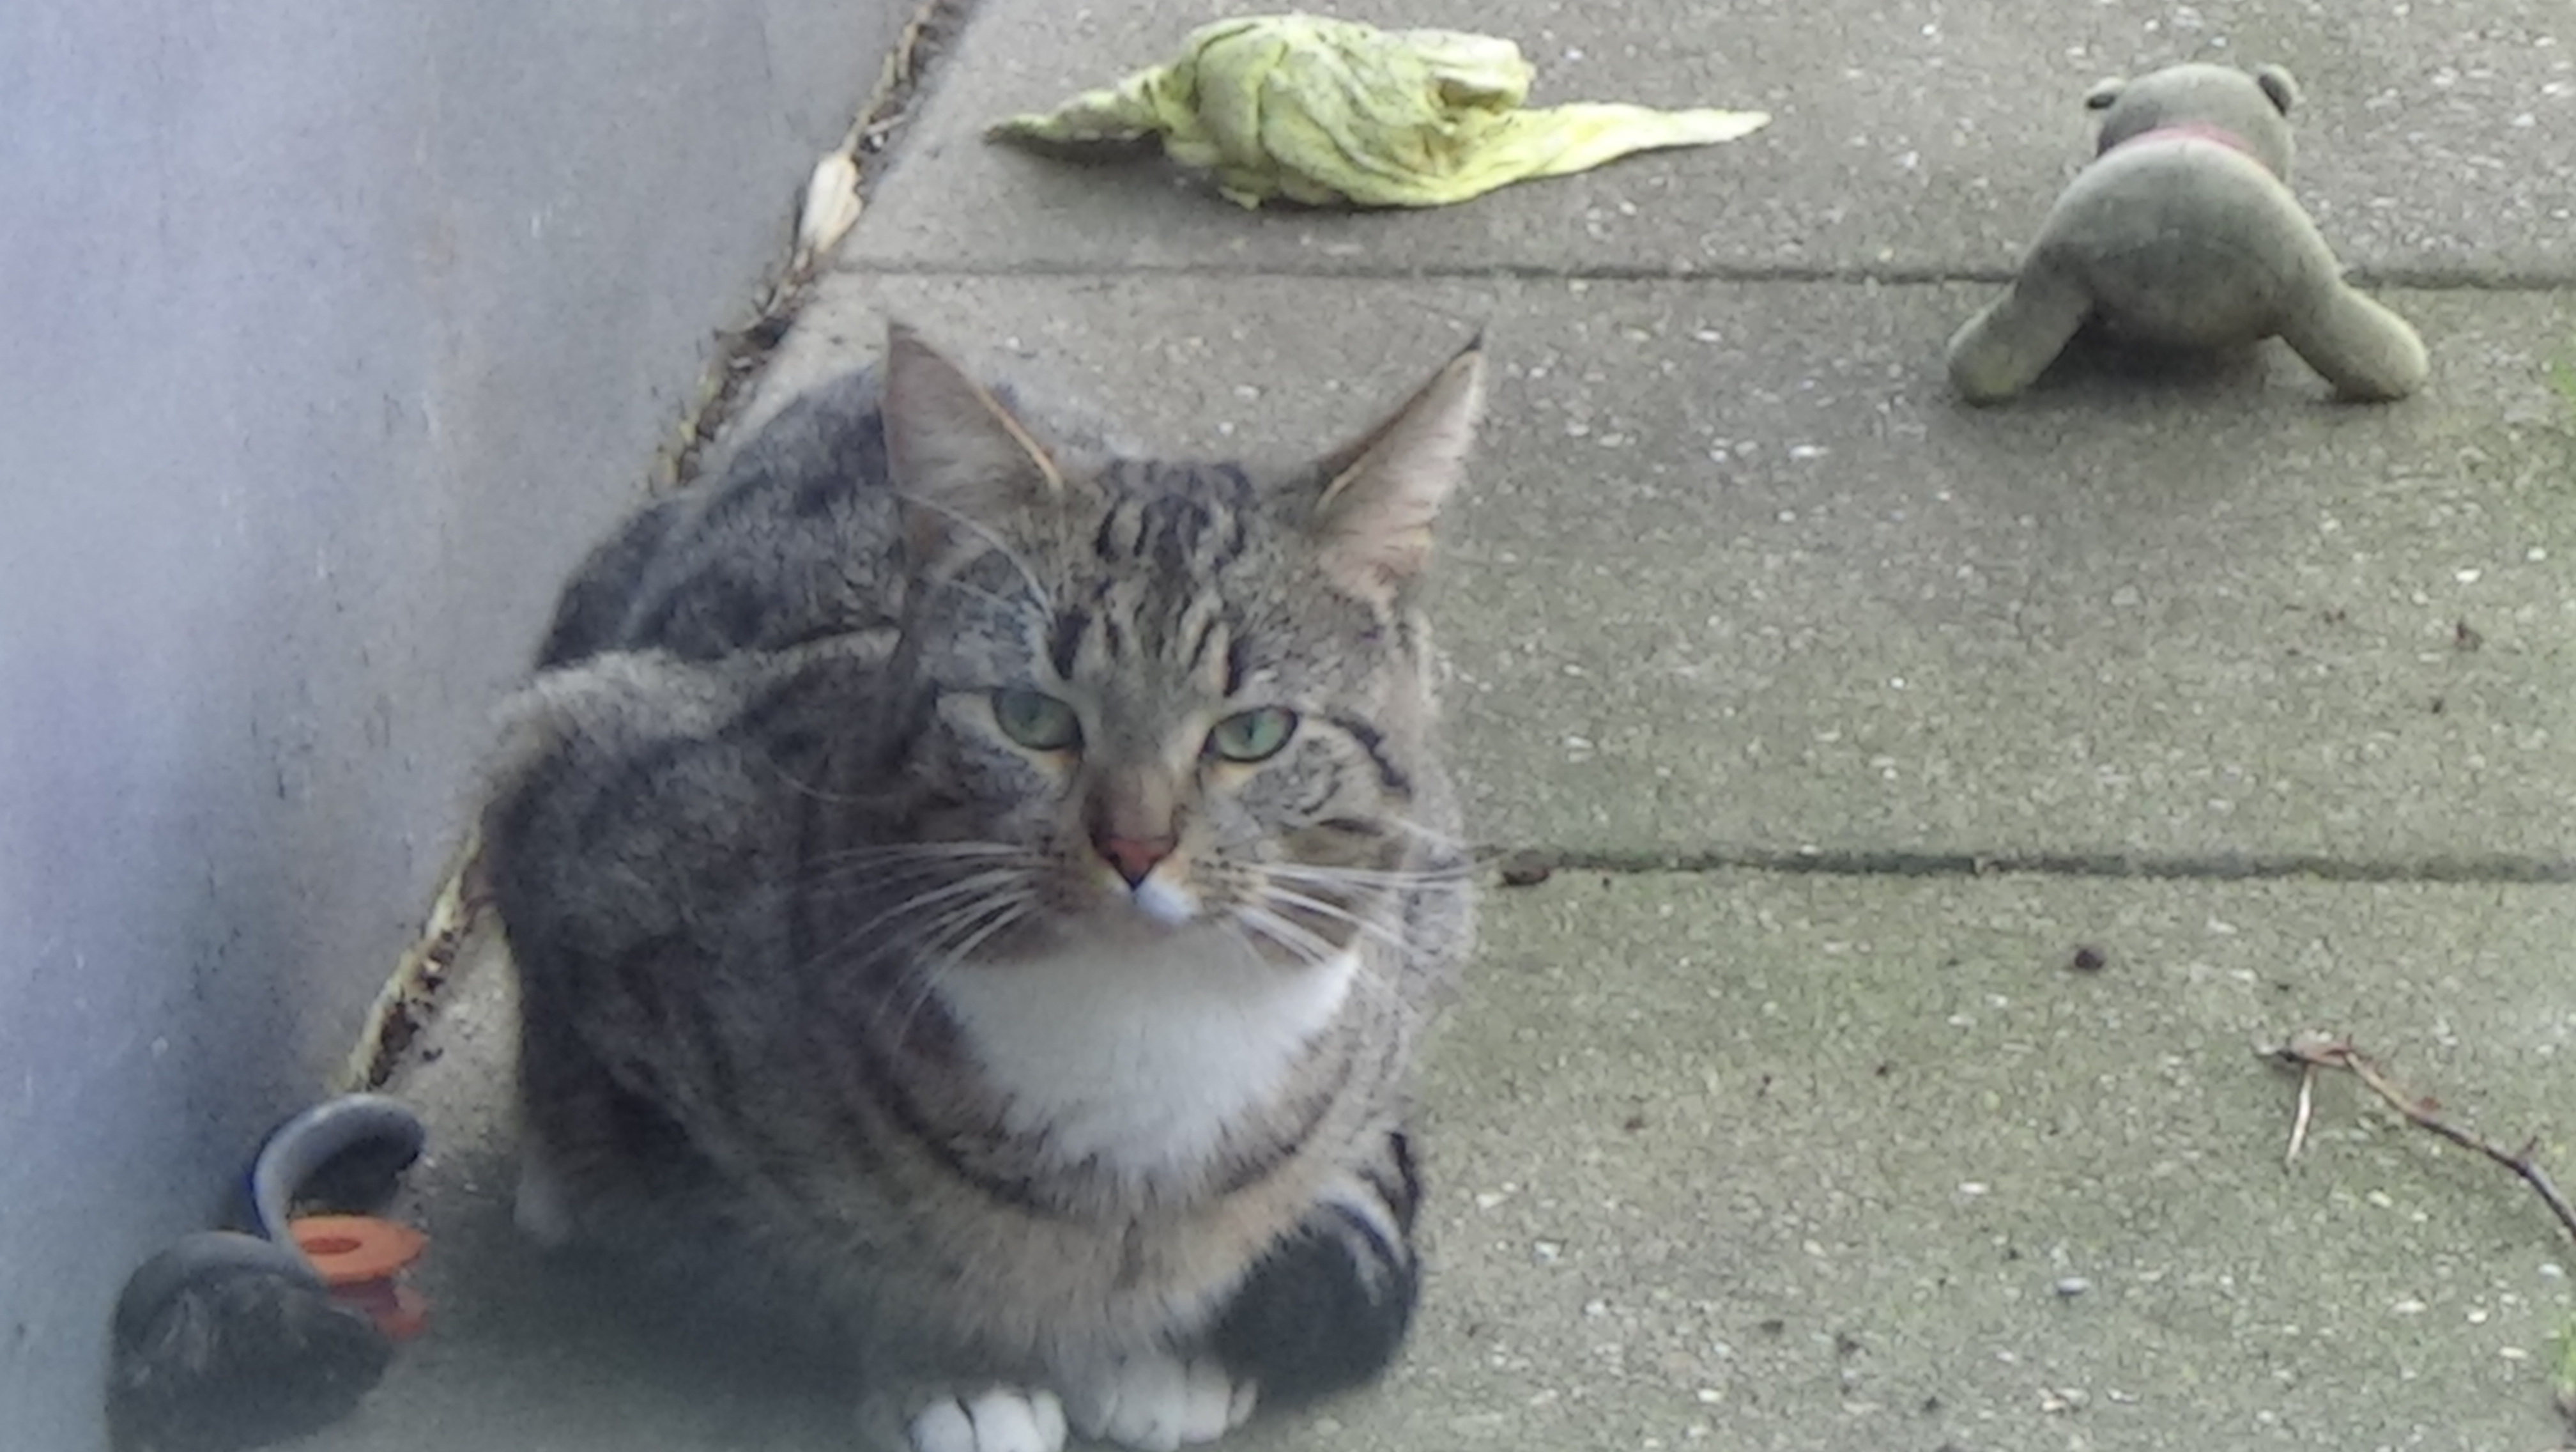
cat, animals, felidae, carnivore, window, small to medium sized cats, grey, road surface, whiskers, grass, snout, asphalt, terrestrial animal, tail, domestic short haired cat, fur, plastic bag, paw, sitting, door, concrete, sand, soil, wildlife